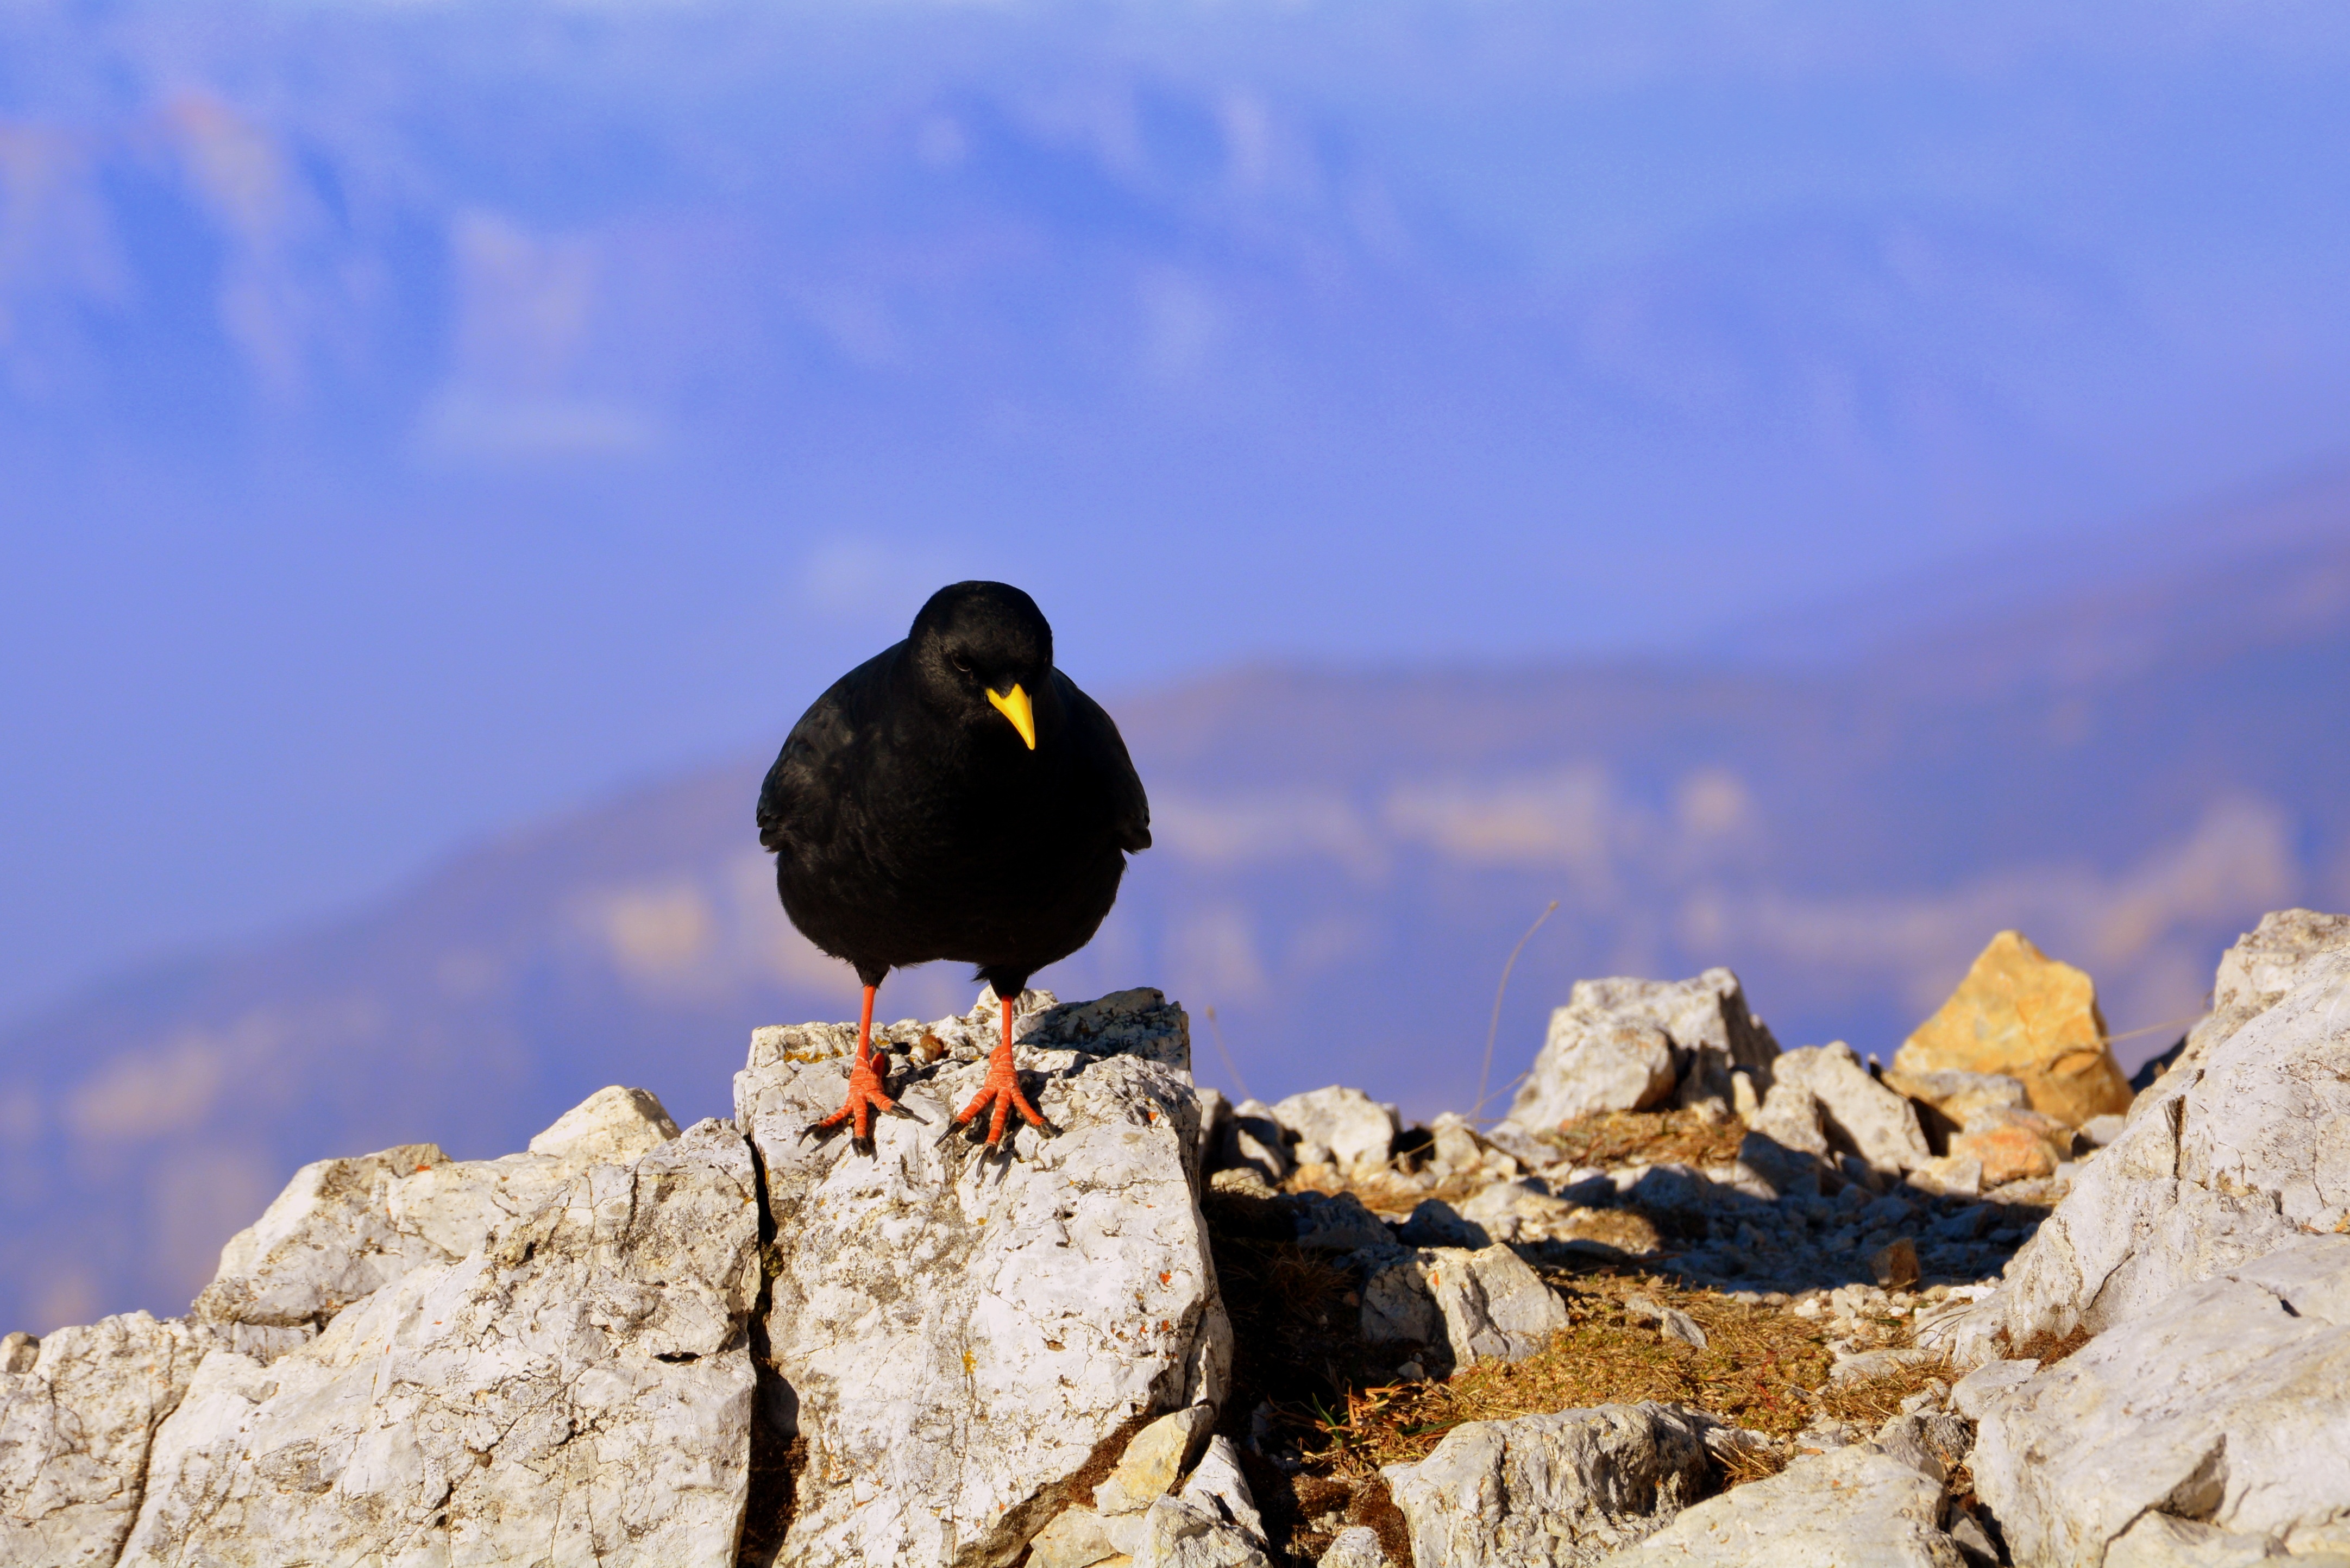
sea, nature, rock, mountain, winter, bird, animal, wildlife, beak, blue, fauna, vertebrate, nero, merlo, perching bird